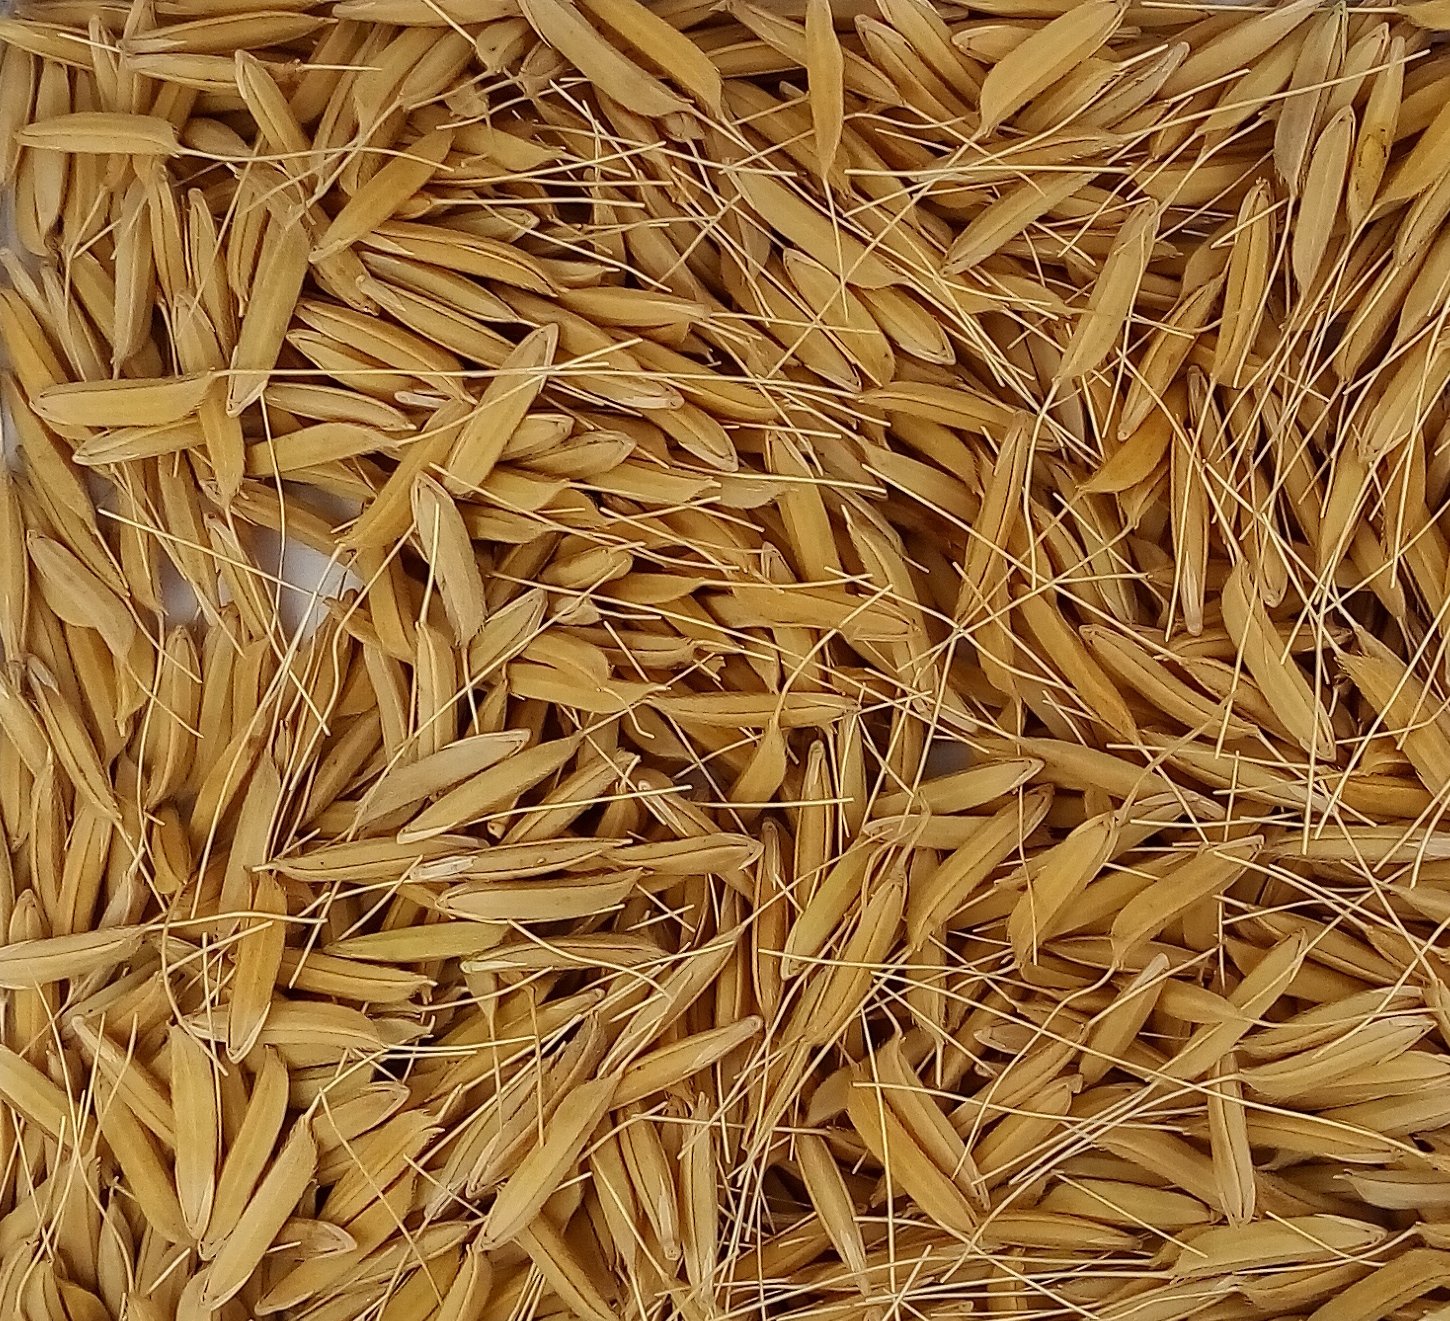
Rice seed variety: 1637